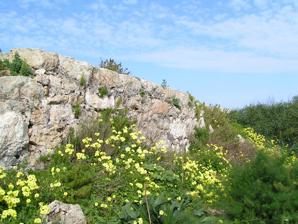
Building: Qalet Marku Battery
Country: Unknown
Year built: 1715
Qalet Marku Battery Batterija ta' Qalet Marku Baħar iċ-Ċagħaq , Naxxar , Malta Remains of Qalet Marku Battery Coordinates 35°56′42.2″N 14°27′14.1″E / 35.945056°N 14.453917°E / 35.945056; 14.453917 Type Artillery battery Site information Owner Government of Malta Condition Ruins Site history Built 1715–1716 Built by Order of Saint John Materials Limestone Qalet Marku Battery ( Maltese : Batterija ta' Qalet Marku ), also known as D'Orbeau Battery ( Maltese : Batterija D'Orbeau ), was an artillery battery in Baħar iċ-Ċagħaq , within the limits of Naxxar , Malta . It was built in 1715–1716 by the Order of Saint John as one of a series of coastal fortifications around the Maltese Islands. The battery has been largely destroyed, but some remains can still be seen. History Qalet Marku Battery was built in 1715–1716 as part of the first building programme of coastal batteries in Malta. The nearest fortifications to the battery were Saint Mark's Tower to the north, Qalet Marku Redoubt to the west (now demolished) and Baħar iċ-Ċagħaq Redoubt to the east. Construction of the battery cost 1,165 scudi. Foundations of Qalet Marku Battery with Saint Mark's Tower in the distance The battery originally consisted of a pentagonal gun platform with an embrasured parapet wall. A rectangular blockhouse was located in the centre of the battery, while the entire structure was surrounded by a rock-hewn ditch. The battery was still in good condition until the first half of the 20th century. It seems to have been severely damaged before or during World War II . At this point, a concrete bunker was built on one side of the ruined battery. Present day Today, only the ditch and part of the scarp wall are still visible, although they are covered in vegetation. Despite this, the site is considered to have significant archaeological potential if properly excavated and studied. References